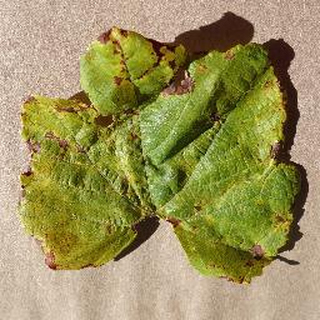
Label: grape_leaf_blight